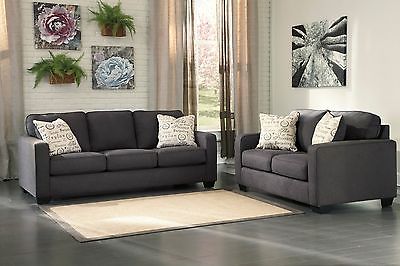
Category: sofa